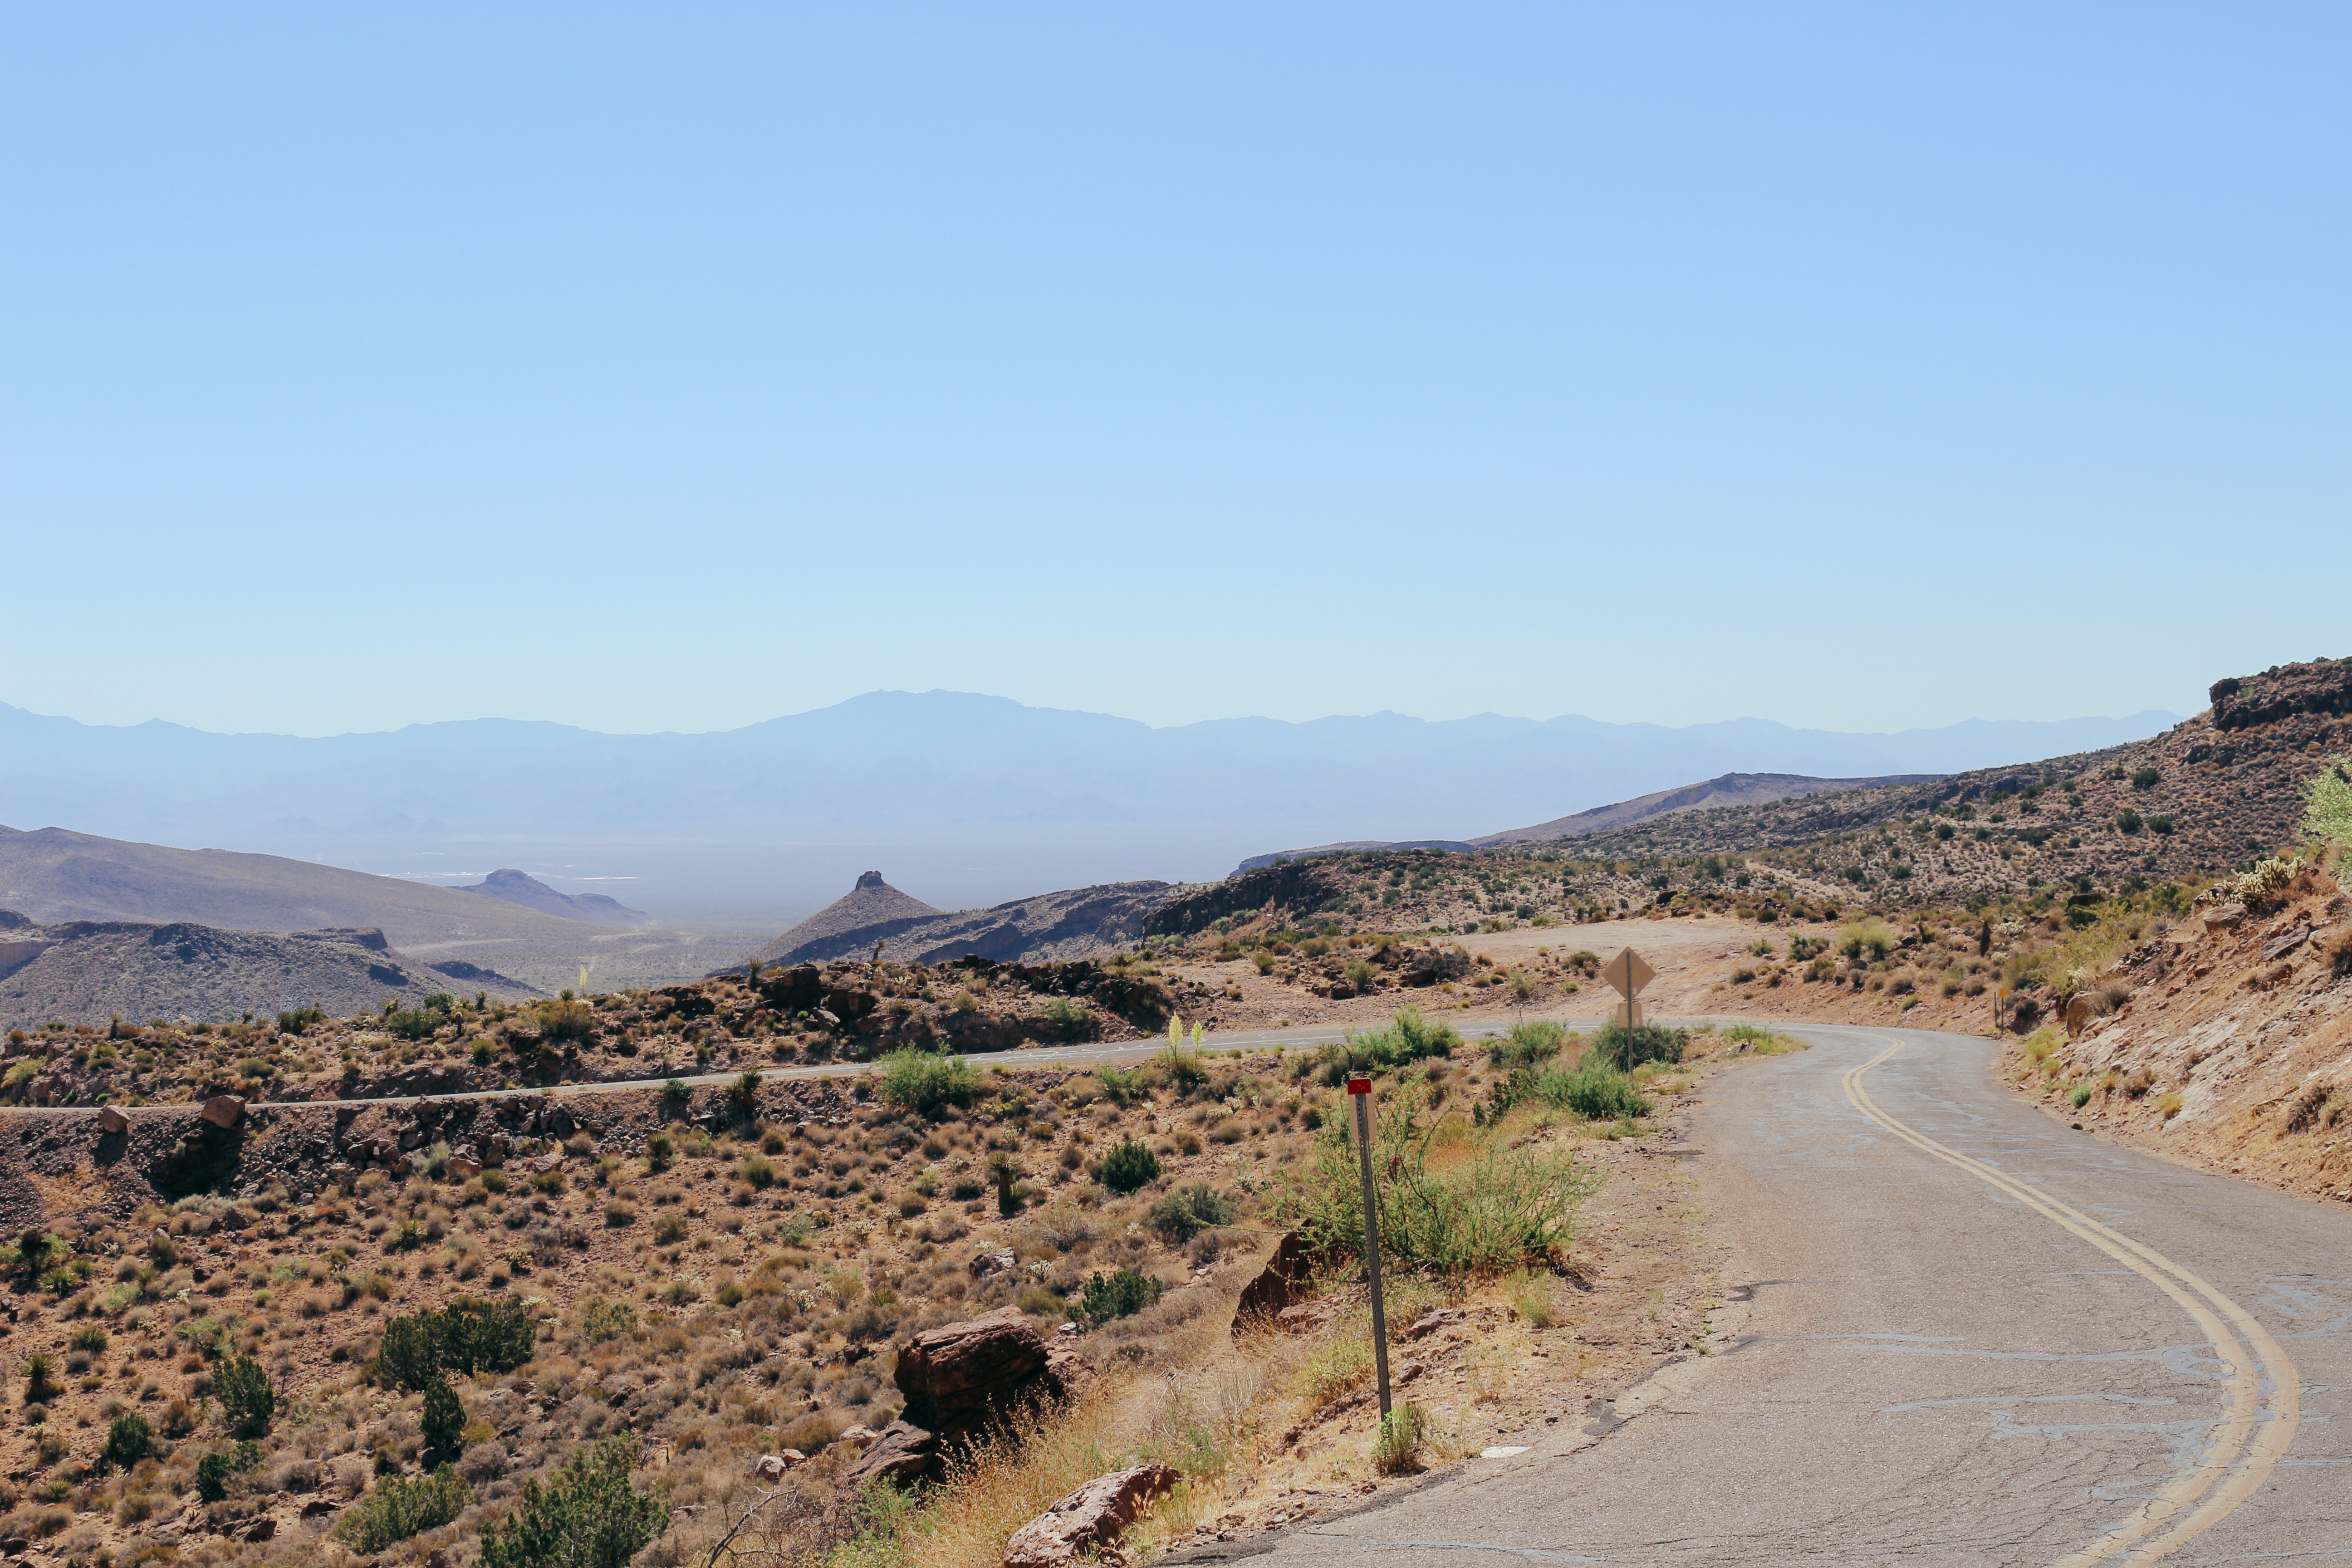
landscape, wilderness, walking, mountain, road, trail, hill, desert, adventure, valley, soil, road trip, geology, infrastructure, badlands, plateau, wadi, natural environment, mountainous landforms